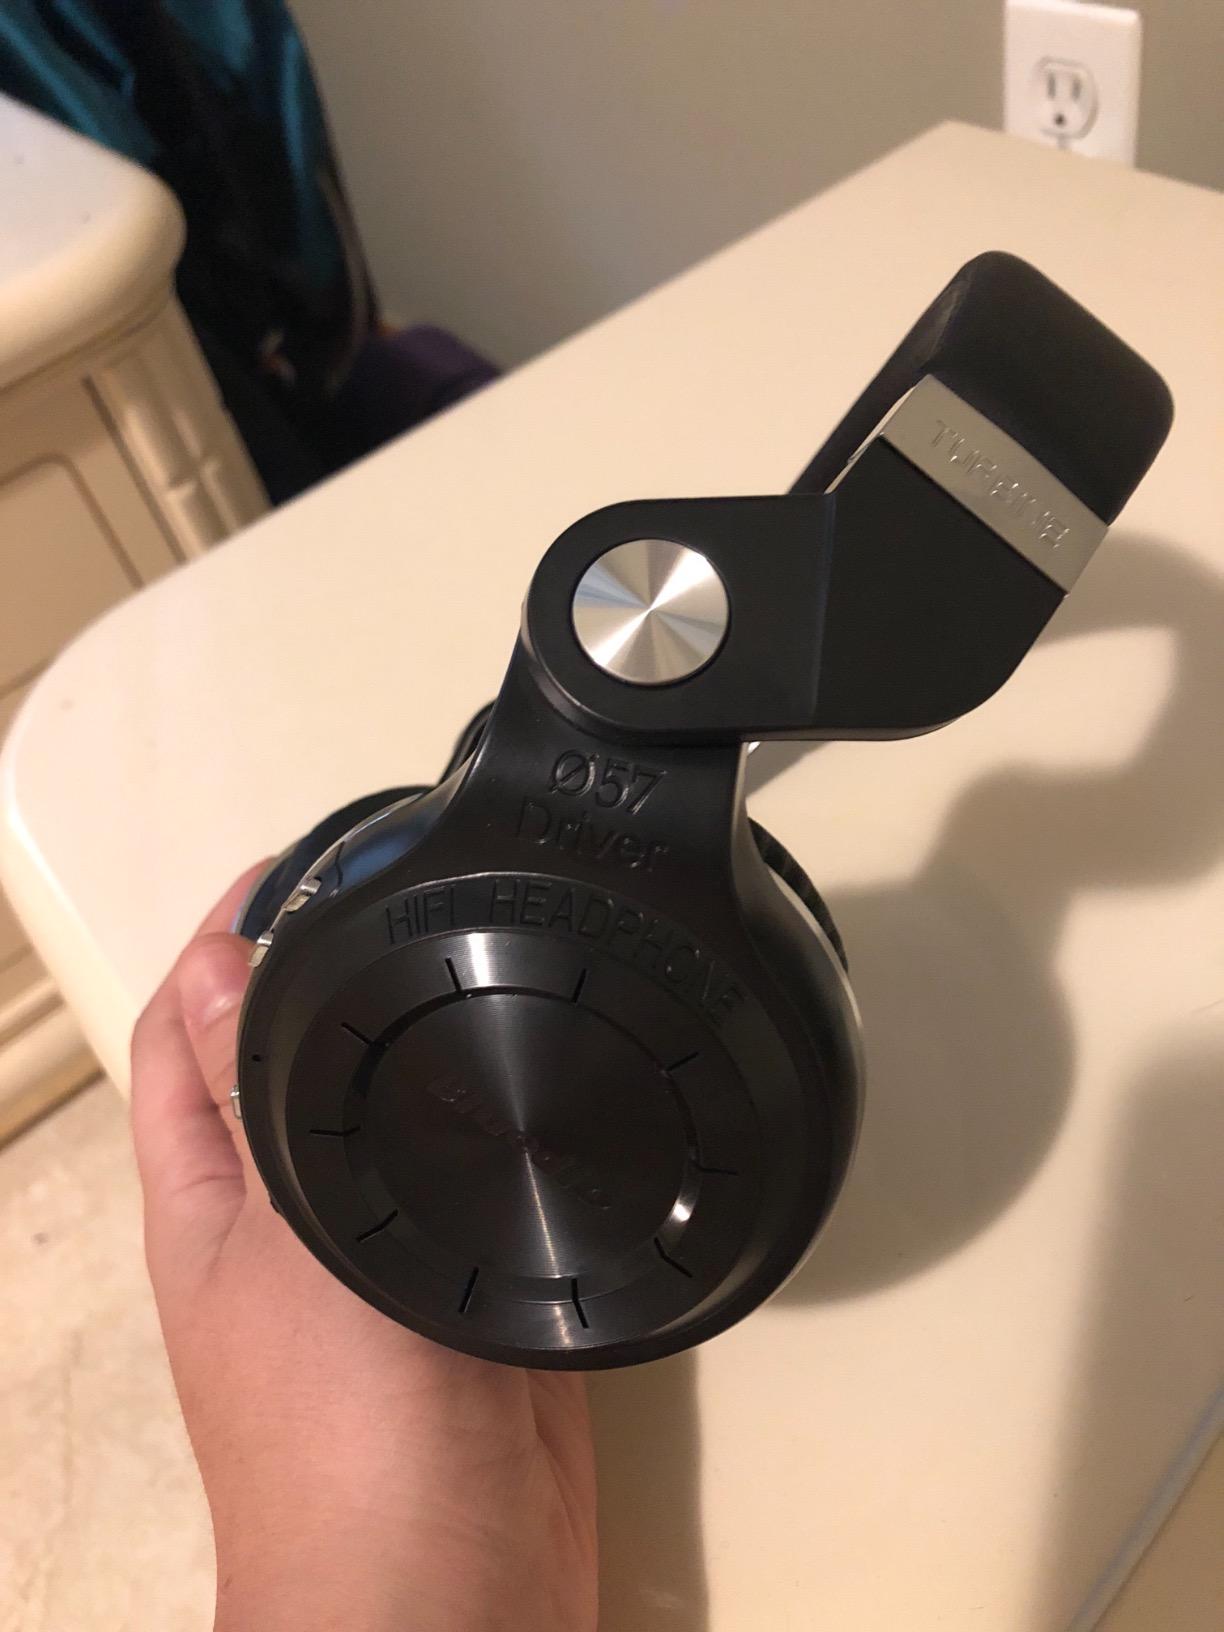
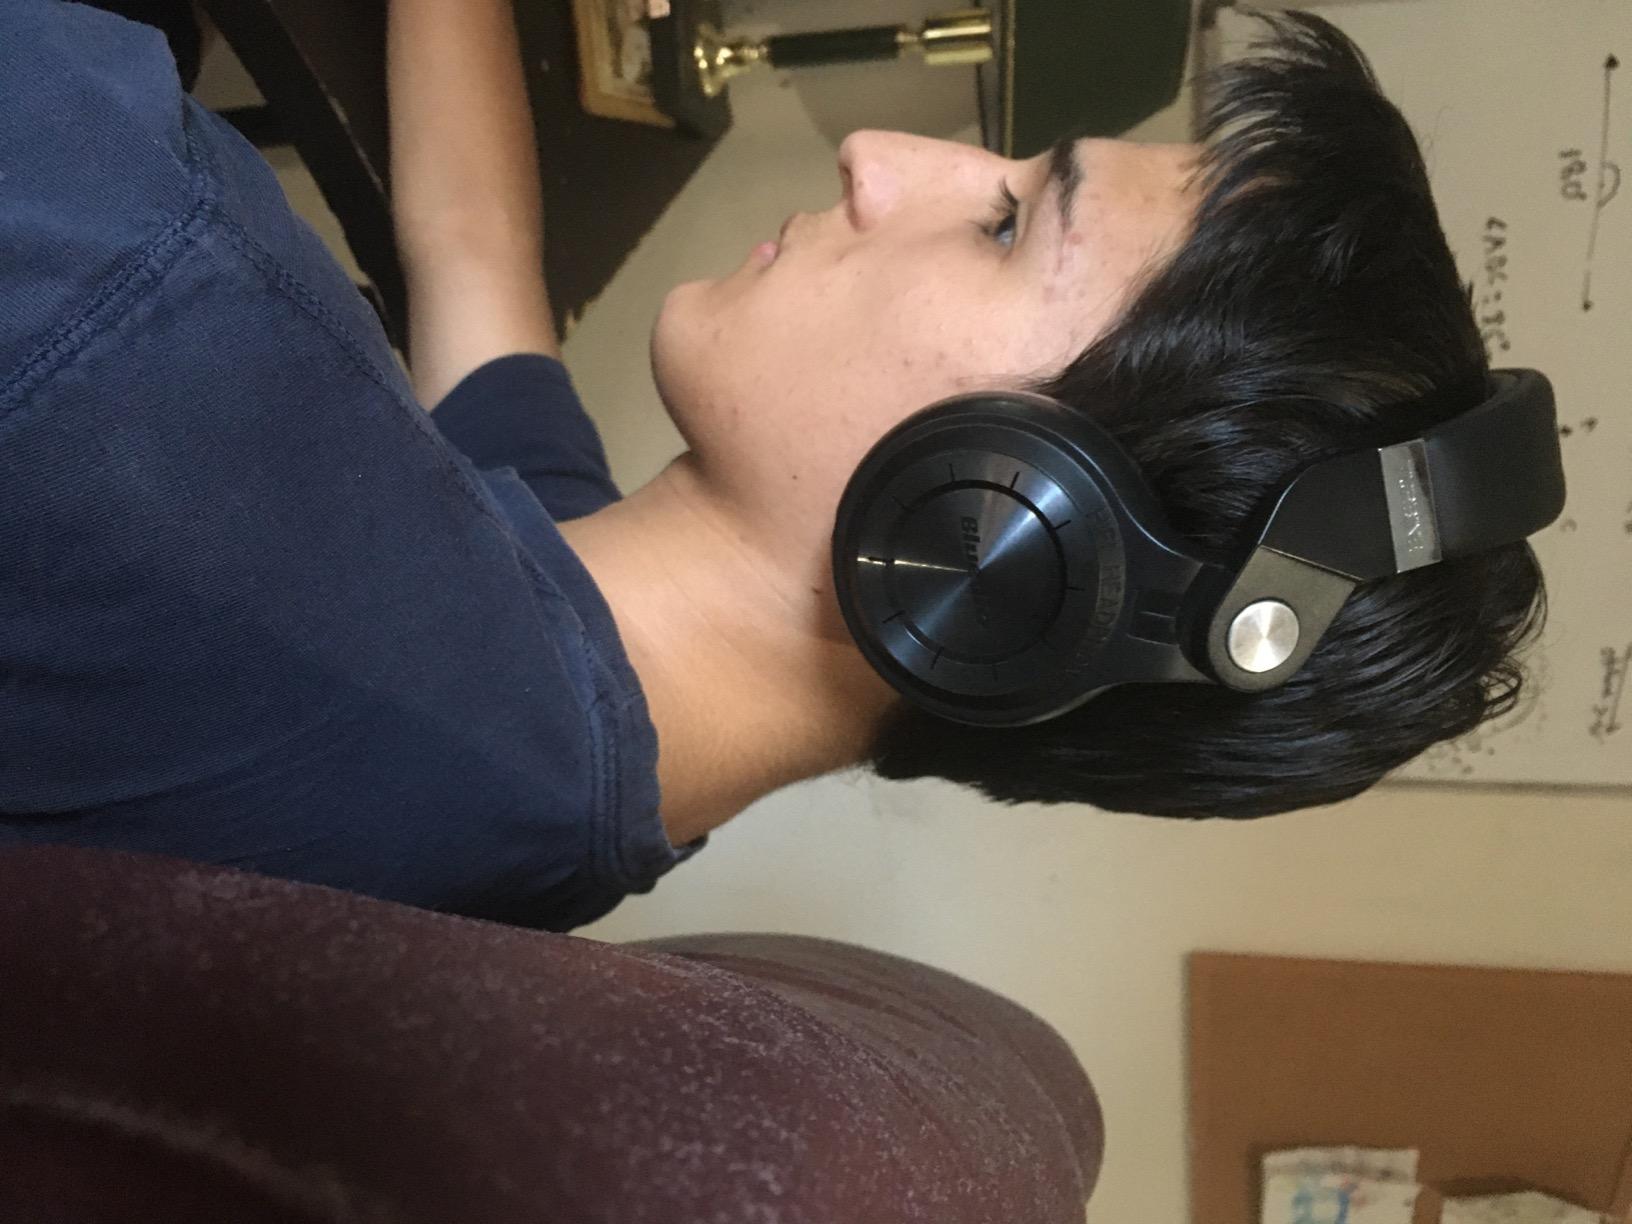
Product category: headphones
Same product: yes